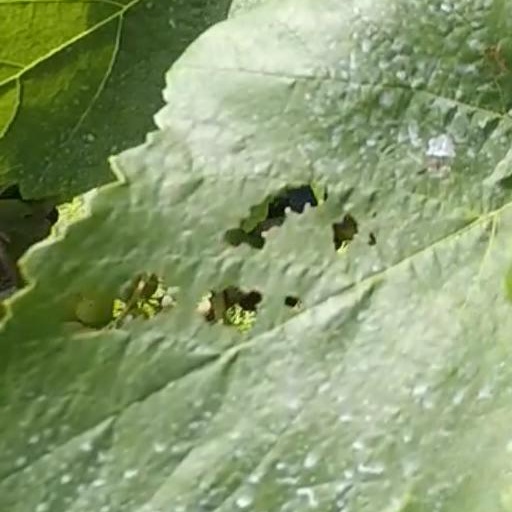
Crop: grape